Jean Brenchley

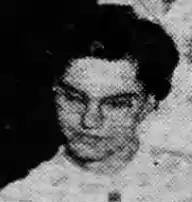
Jean Brenchley as a high school student, from a 1962 newspaper.

Jean E. Brenchley (March 6, 1944 – July 9, 2019) was an American microbiologist and a professor at the Pennsylvania State University (Penn State) and Purdue University.